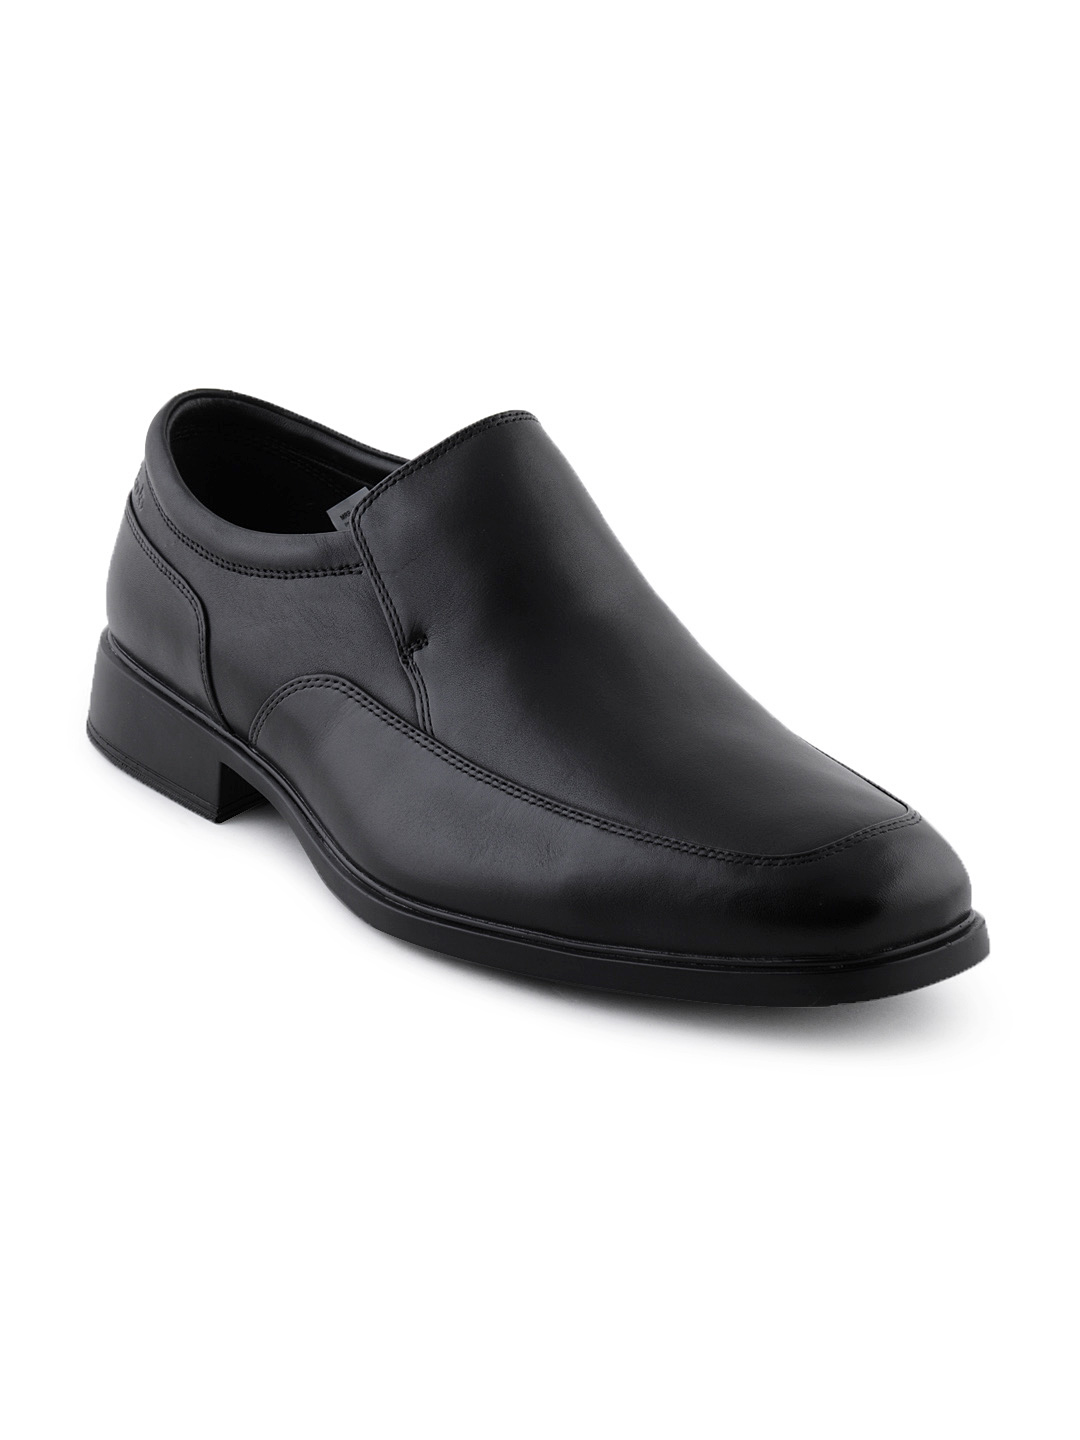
Clarks Men Black Leather Formal Shoes
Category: Footwear / Shoes / Formal Shoes
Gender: Men
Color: Black
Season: Summer 2013
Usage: Formal